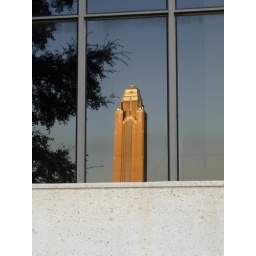
The Pioneer Tower reflected in the curtain wall of the Fort Worth Community Arts Center, Fort Worth, TX